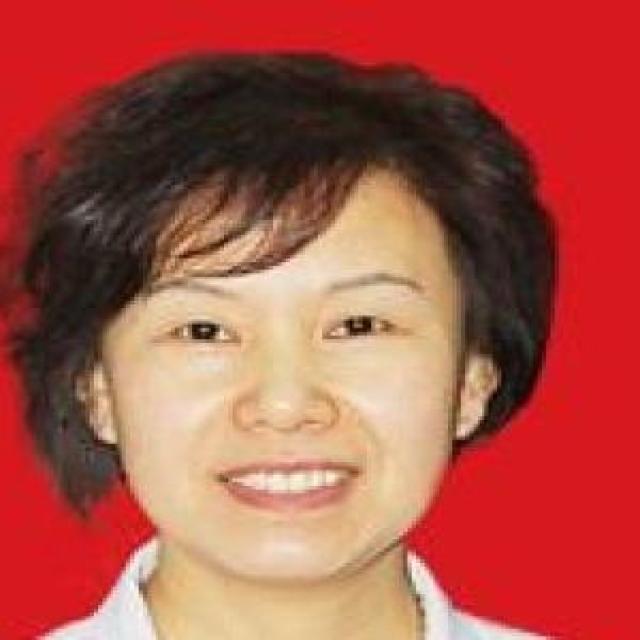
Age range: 21-44